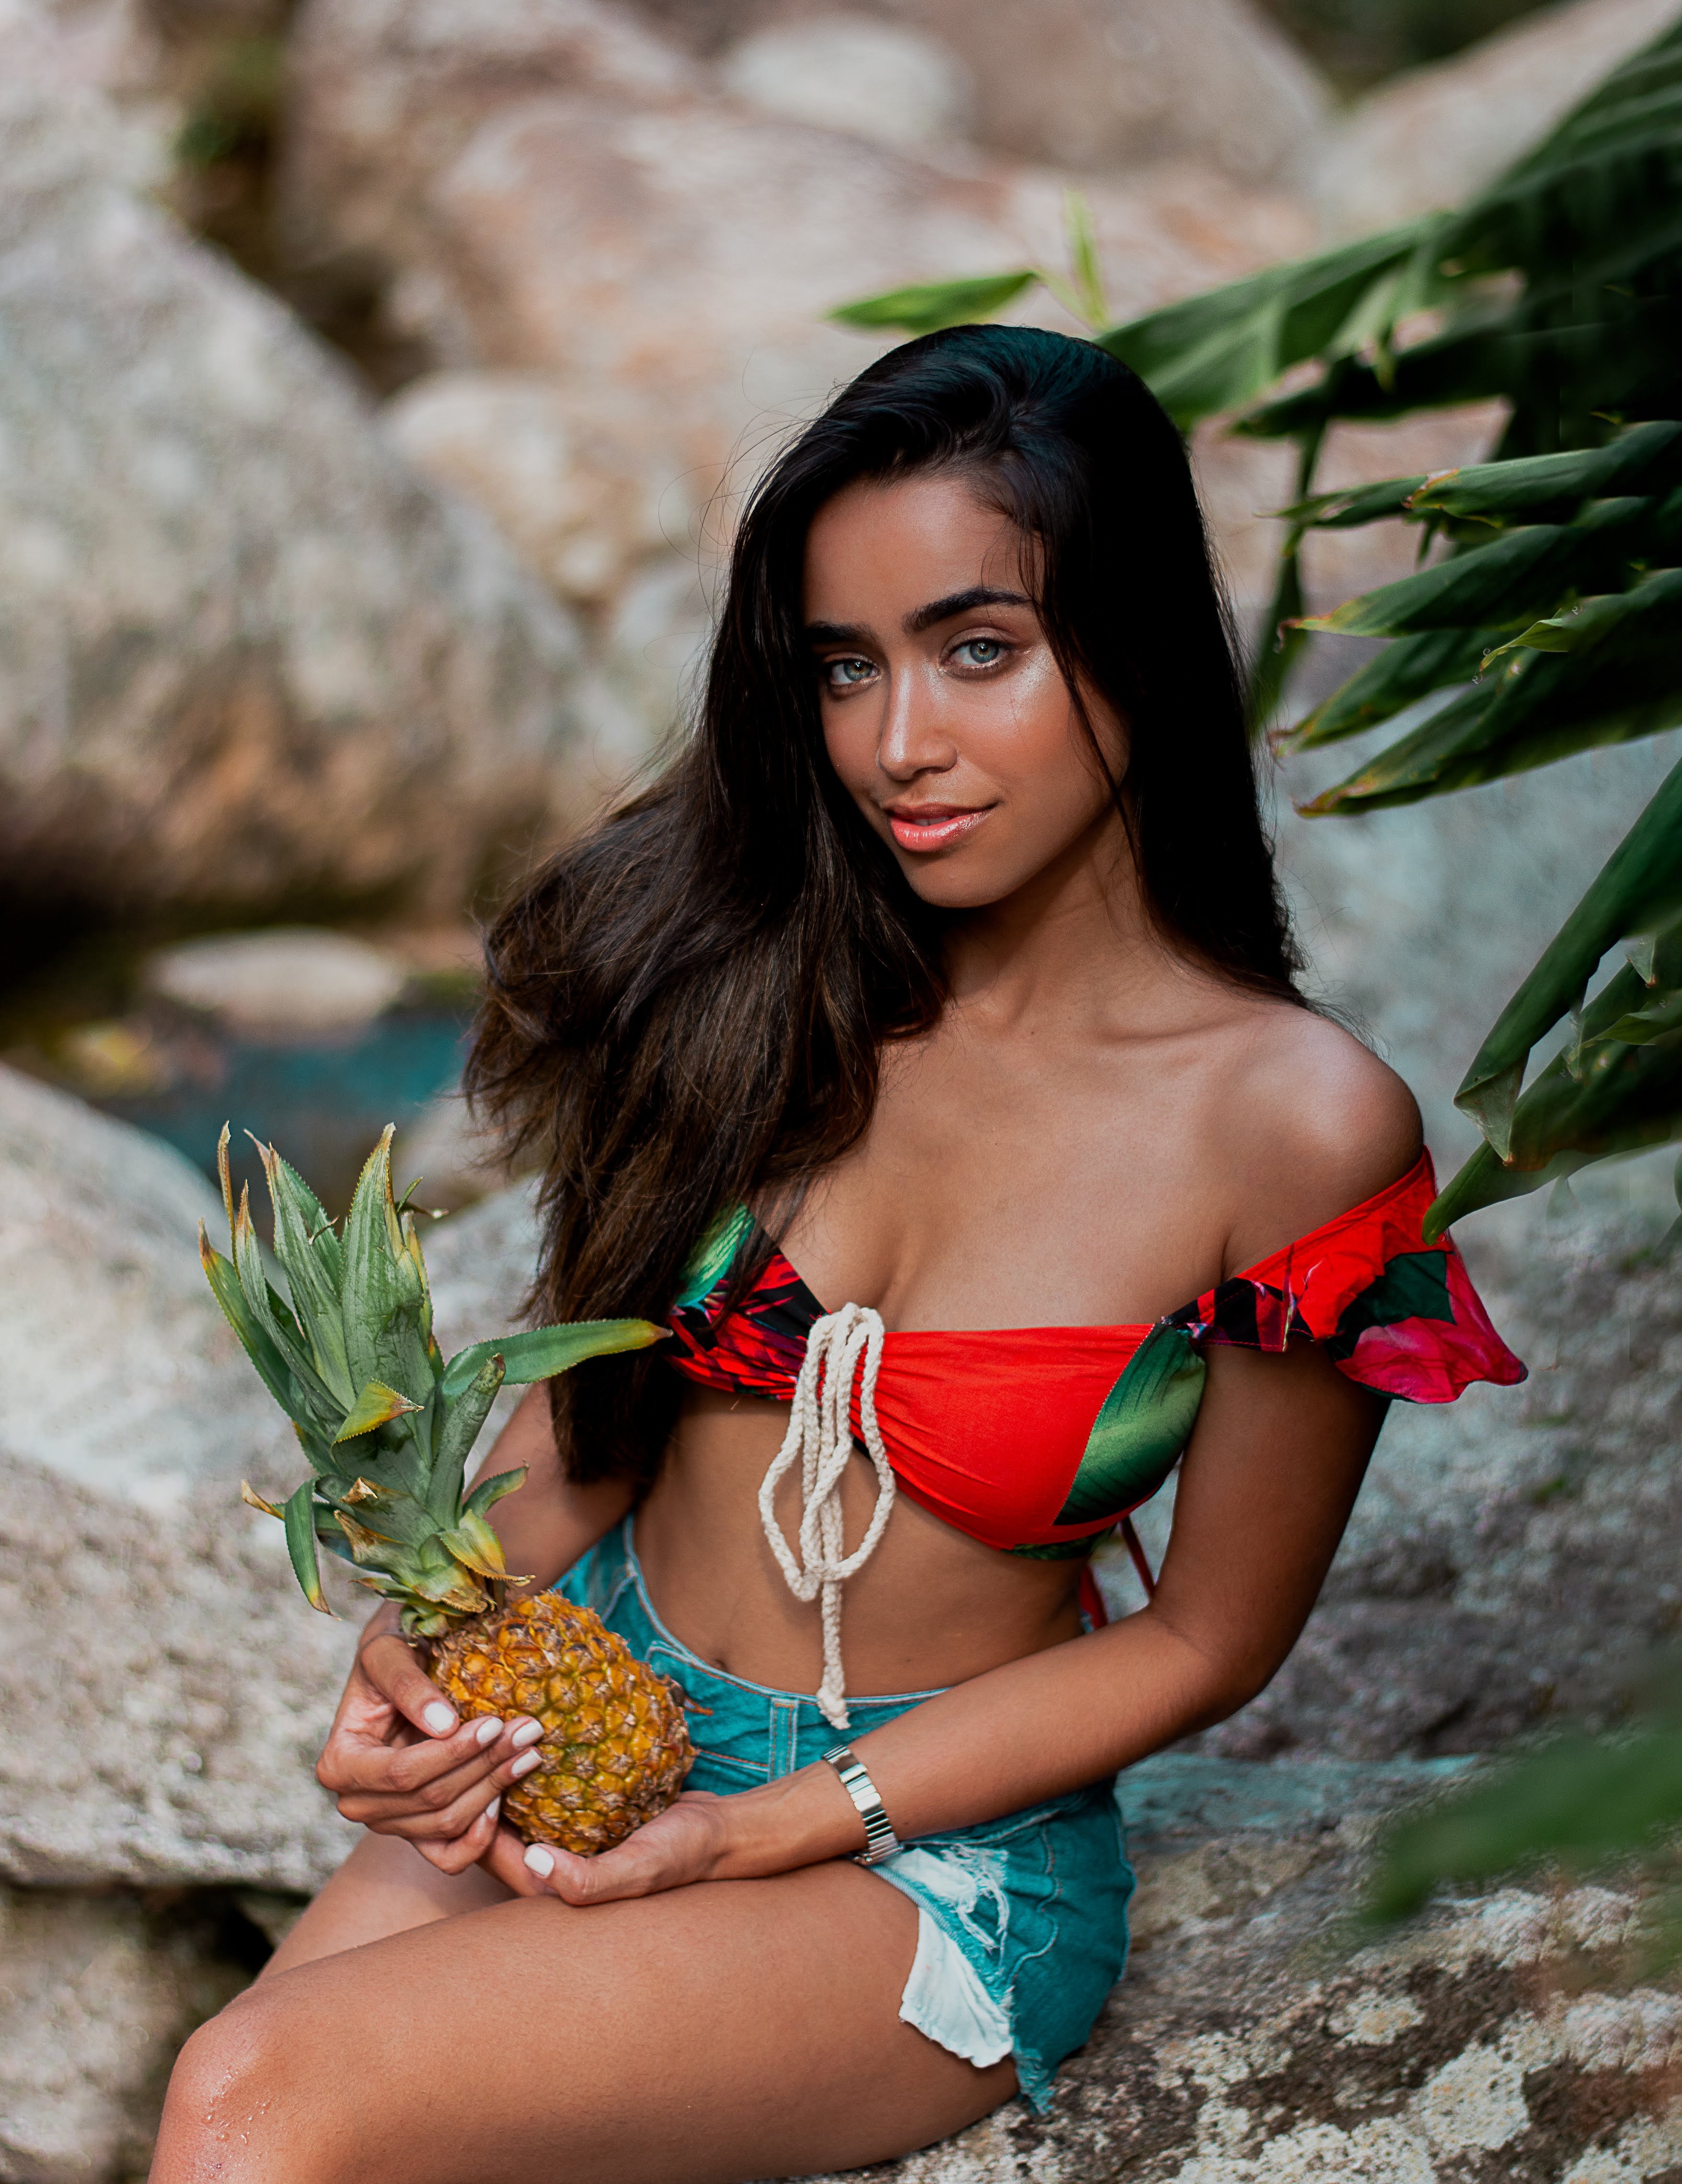
clothing, navel, beauty, undergarment, swimwear, model, photo shoot, long hair, abdomen, black hair, muscle, plant, thigh, photography, finger, vacation, swimsuit top